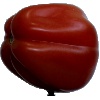
Label: Tomato Heart 1